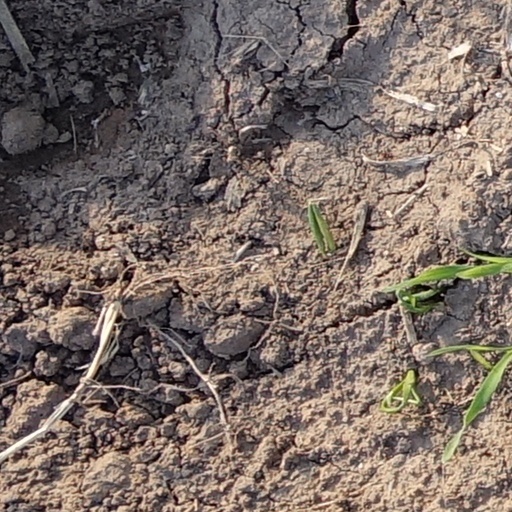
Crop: wheat